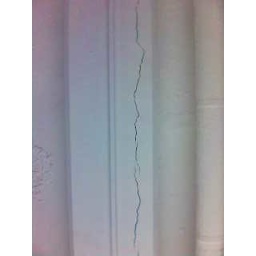
cracked column in the perkins (civil engineering) building on campus (UTK).